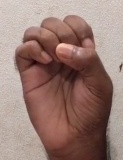
ASL sign: E